Answer in natural language. Which object is closer to the camera taking this photo, Window (highlighted by a blue box) or Window (highlighted by a green box)? Choose between the following options: Window (highlighted by a blue box) or Window (highlighted by a green box)
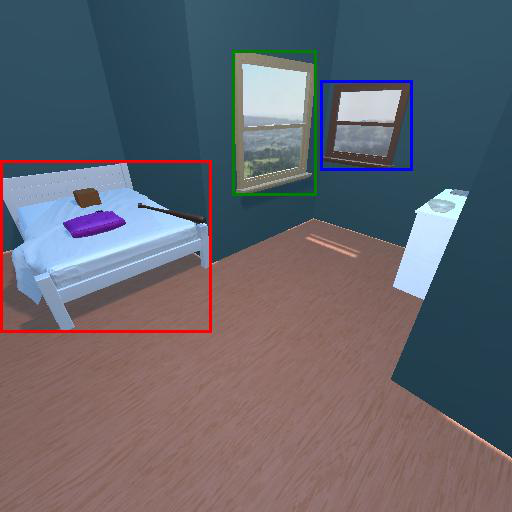
<answer>Window (highlighted by a green box)</answer>